Gulab Kaur

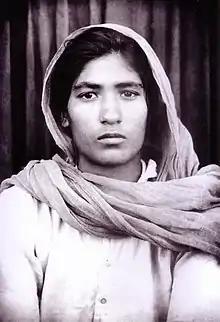
Gulab Kaur

Born circa 1890 in the village Bakshiwala in Sangrur district of Punjab, India, Gulab Kaur was married to Mann Singh. The couple went to Manila, Philippines, intending to migrate to America ultimately.